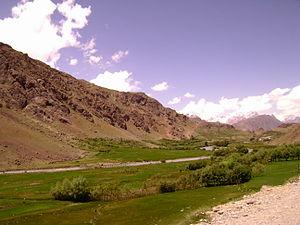
Le Dras est une rivière indienne d'une longueur de 86 km située dans l’État du Jammu-et-Cachemire. Elle est un affluent du Suru dans le bassin de l'Indus.